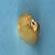
Maize quality: Bad